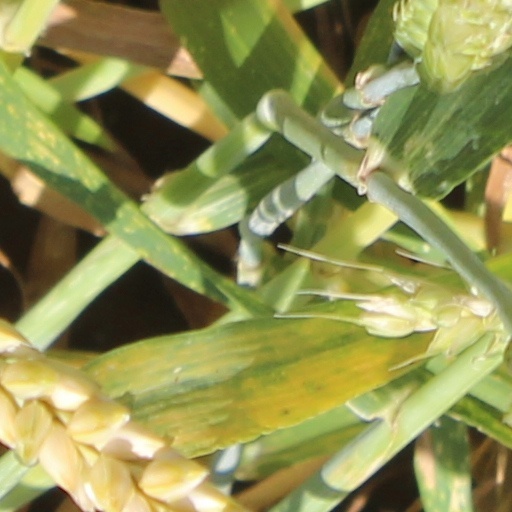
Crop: wheat